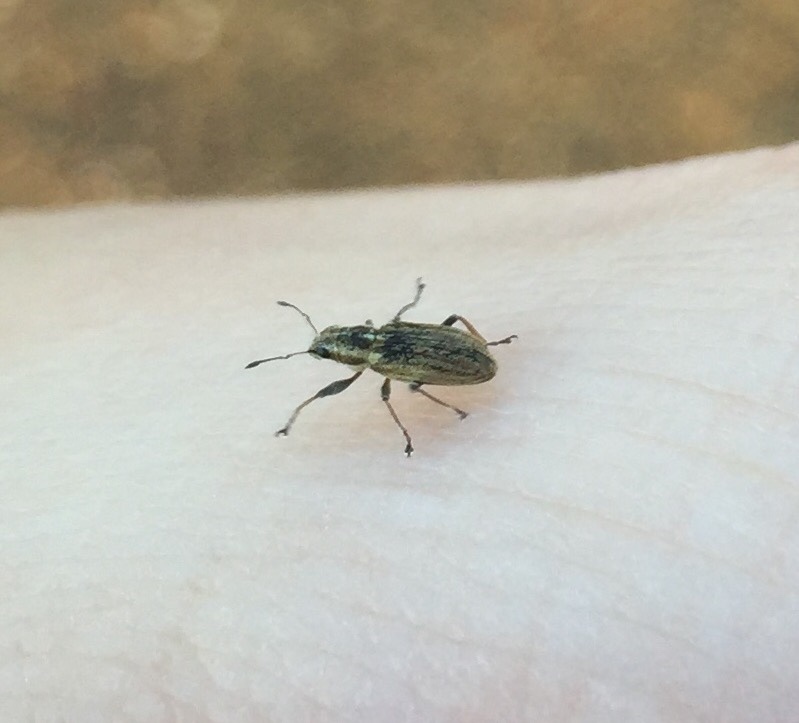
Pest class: pea_leaf_weevil